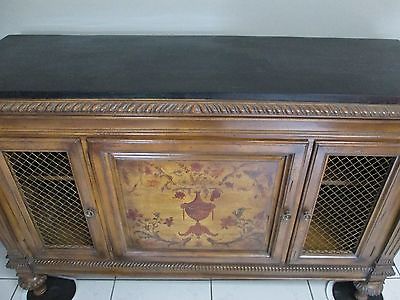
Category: cabinet